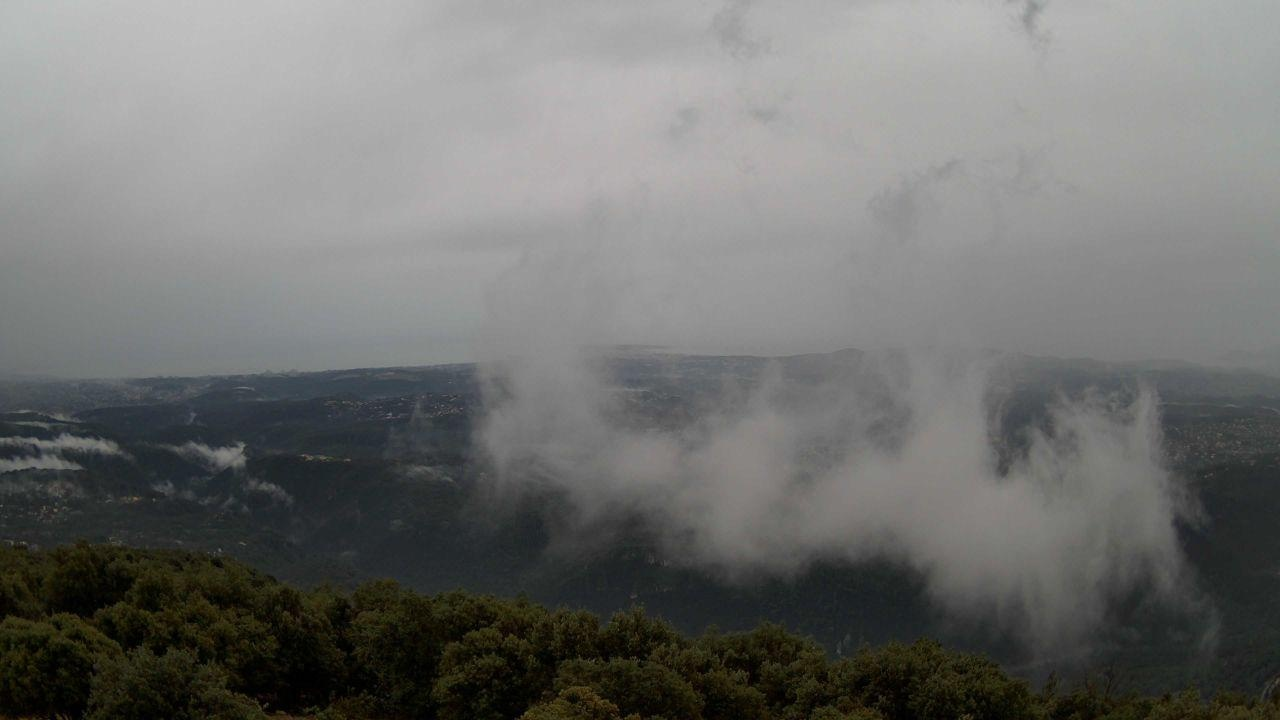
Fire: no
Smoke: no